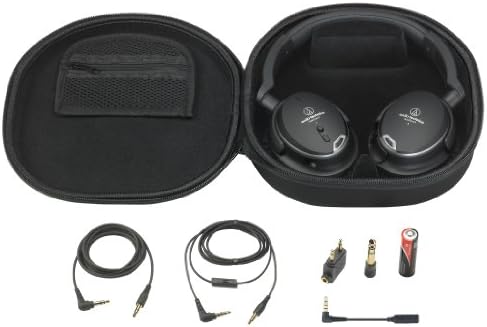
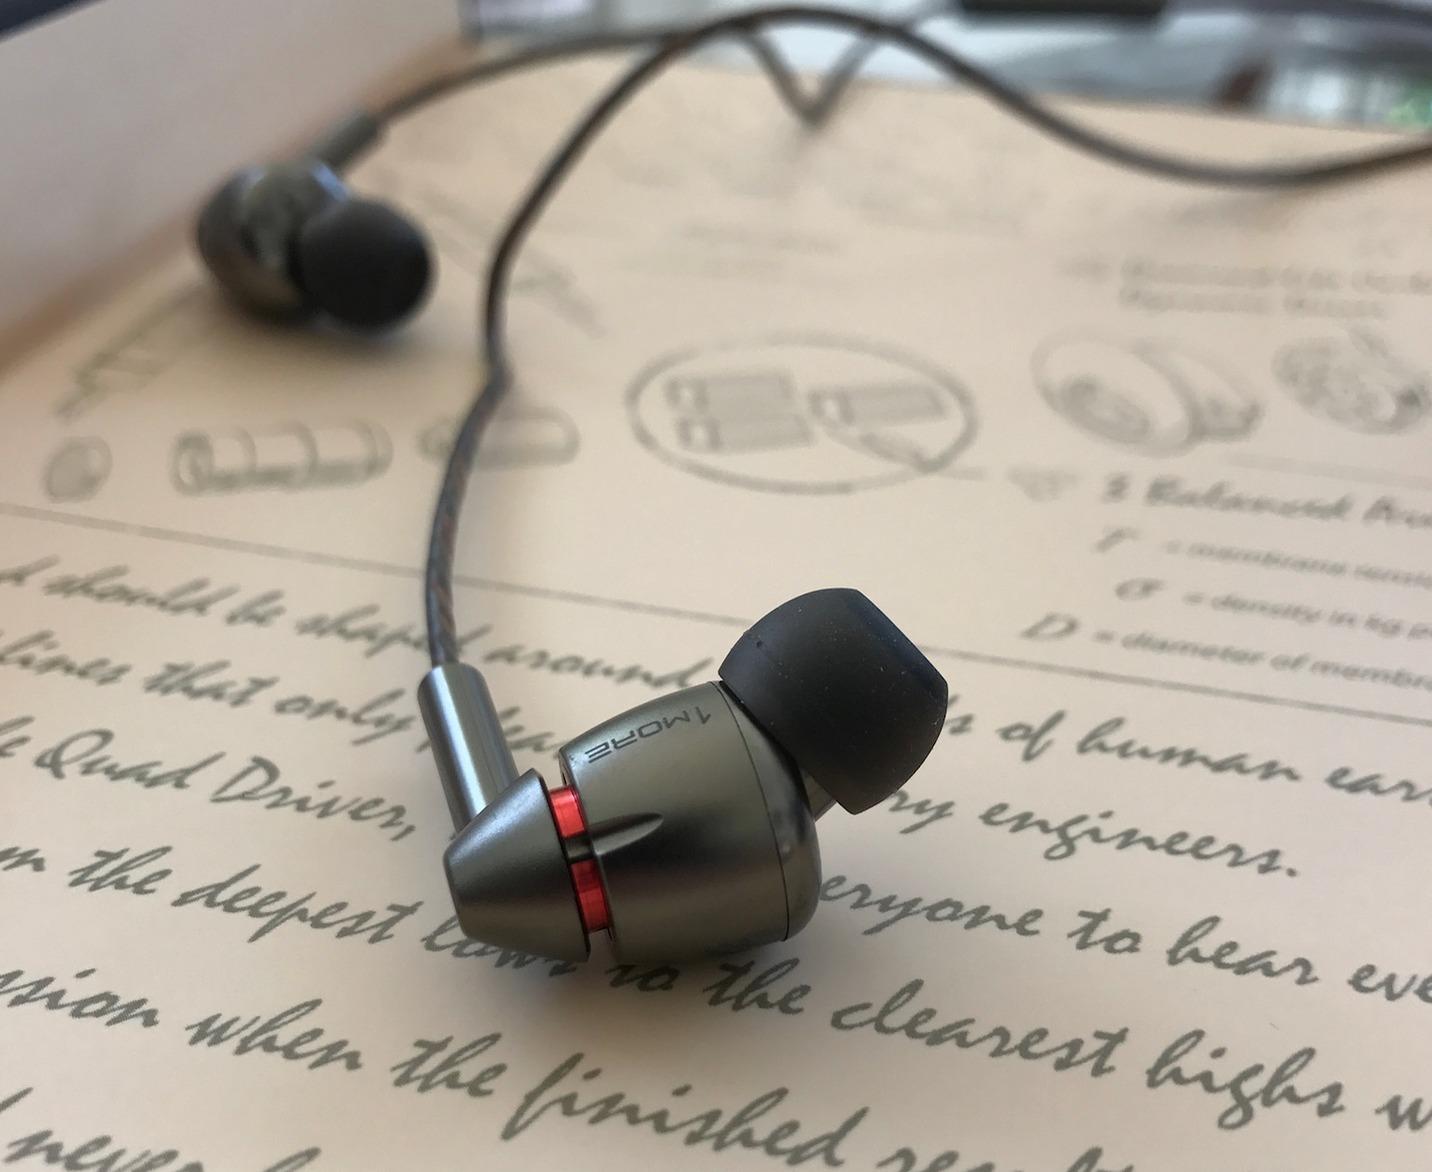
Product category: headphones
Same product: no